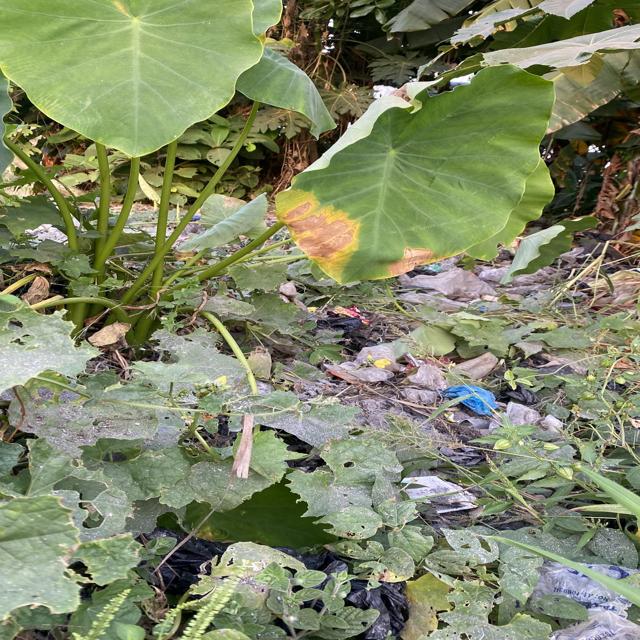
Label: Late_Blight